BEND2 (protein)

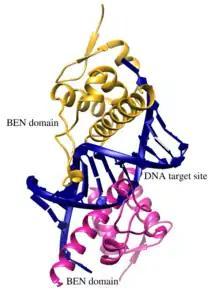
BEN domains of two D. melanogaster Insensitive proteins with their DNA target site.

BEND2 has two BEN domains at its C-terminus. BEN domains are found in a diverse array of proteins and are predicted to be important for chromatin remodeling as well as for the recruitment of chromatin-modifying factors utilized during the process of transcriptional regulation of gene expression. BEN domains are predicted to form four alpha helices that allow this domain to interact with its DNA target.